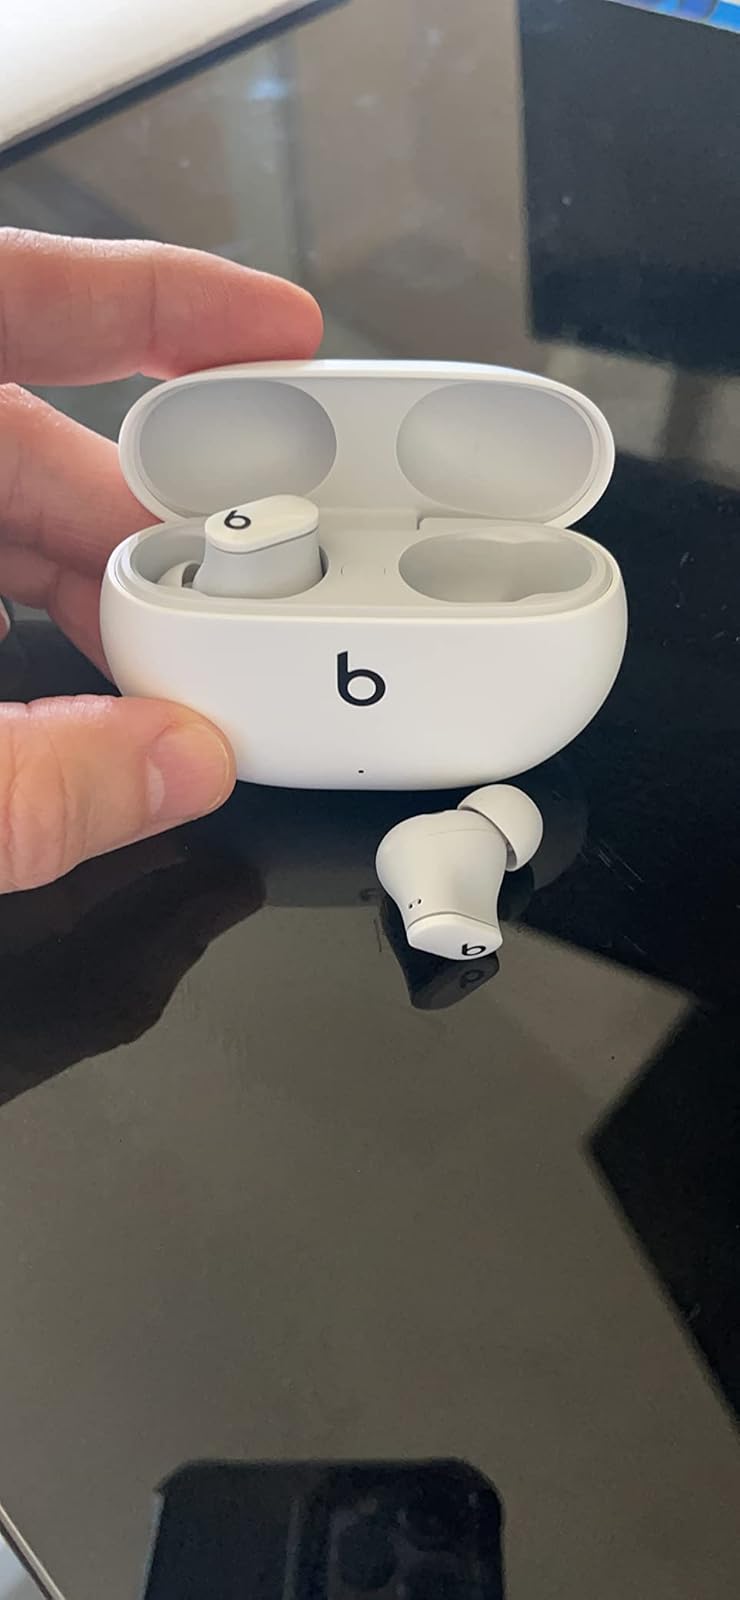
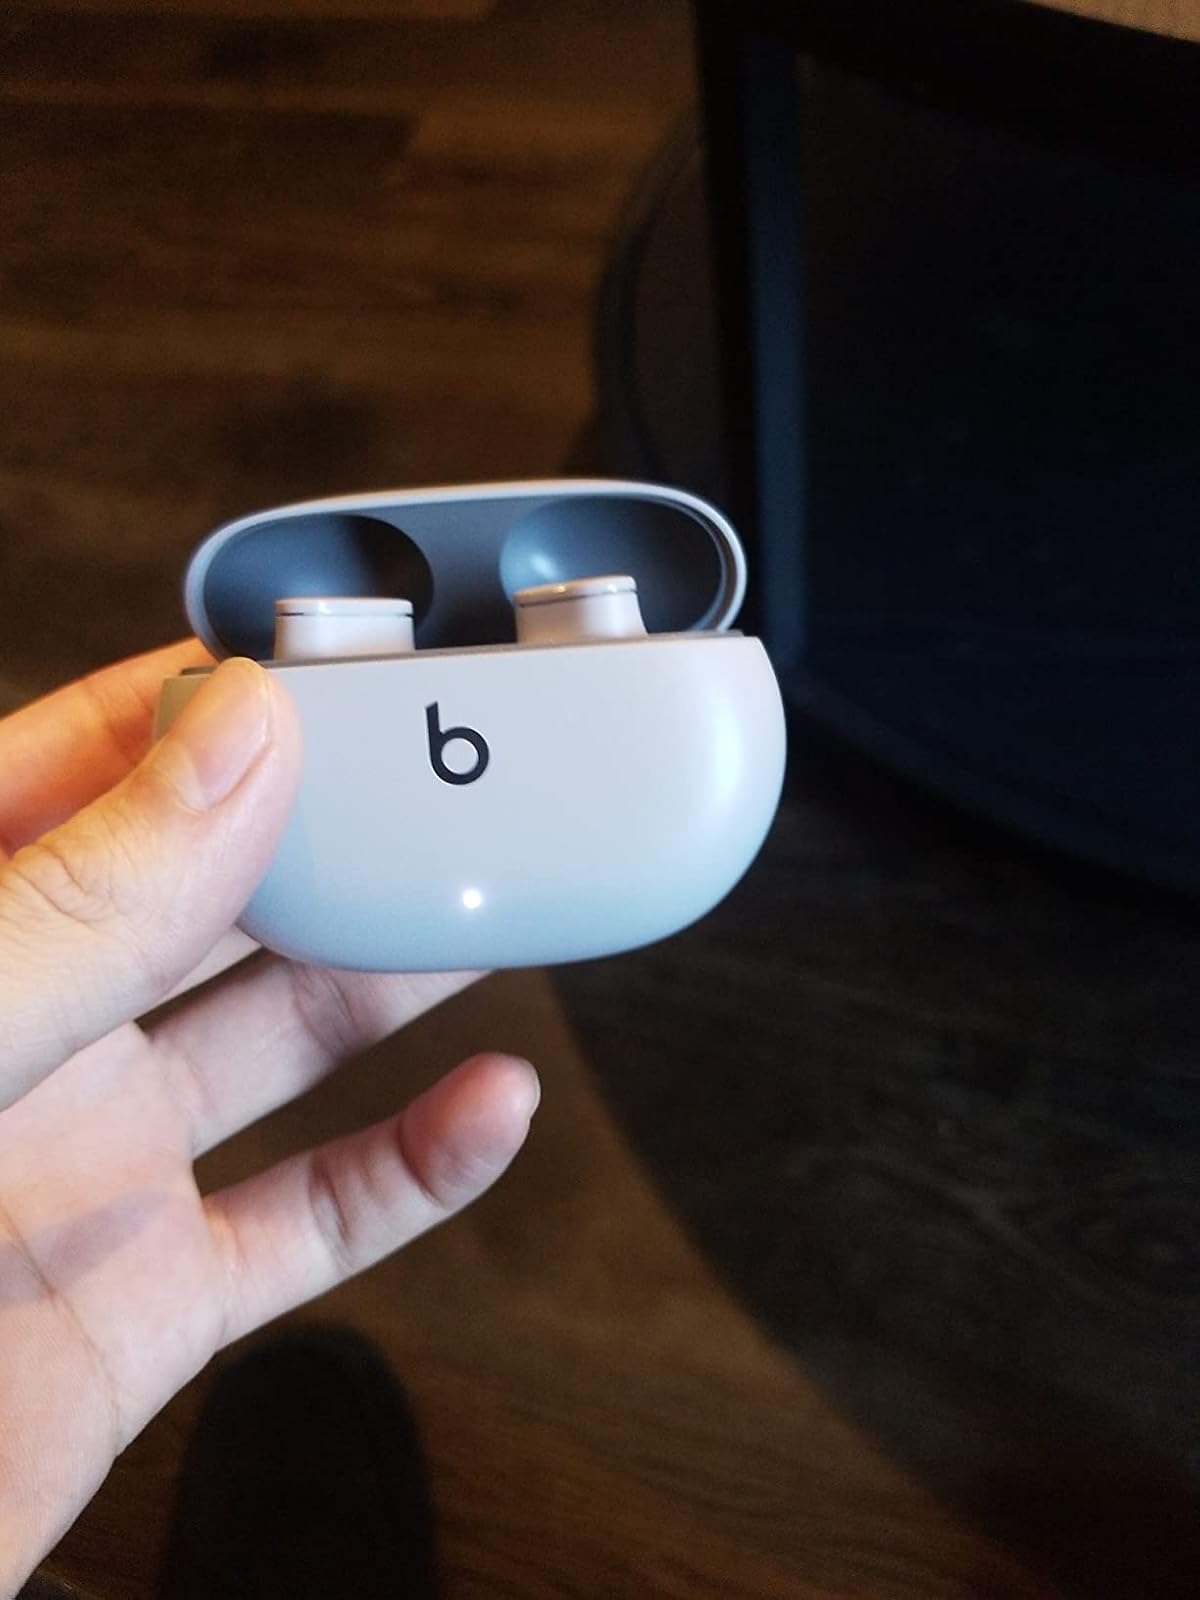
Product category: earbuds
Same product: no